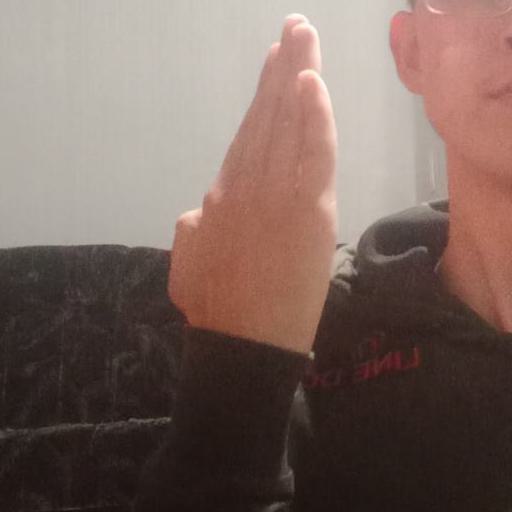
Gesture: stop_inverted